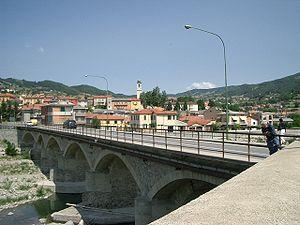
Vue de Borgotaro prise du pont de San Rocco Italiano: Vista di Borgotaro dal lato destro del fiume Taro vicino al ponte di San Rocco
Le Taro est une rivière italienne de 126 km de long, qui prend sa source sur le mont Penna dans l'Apennin ligure et s'écoule entièrement dans la province de Parme en Émilie-Romagne, traversant le territoire de la Bassa parmense en son centre. C'est un affluent de rive droite du Pô. Son bassin hydrographique représente 2 026 km².
Borgo Val di Taro ou Borgotaro est une commune italienne de la province de Parme dans la région Émilie-Romagne en Italie.